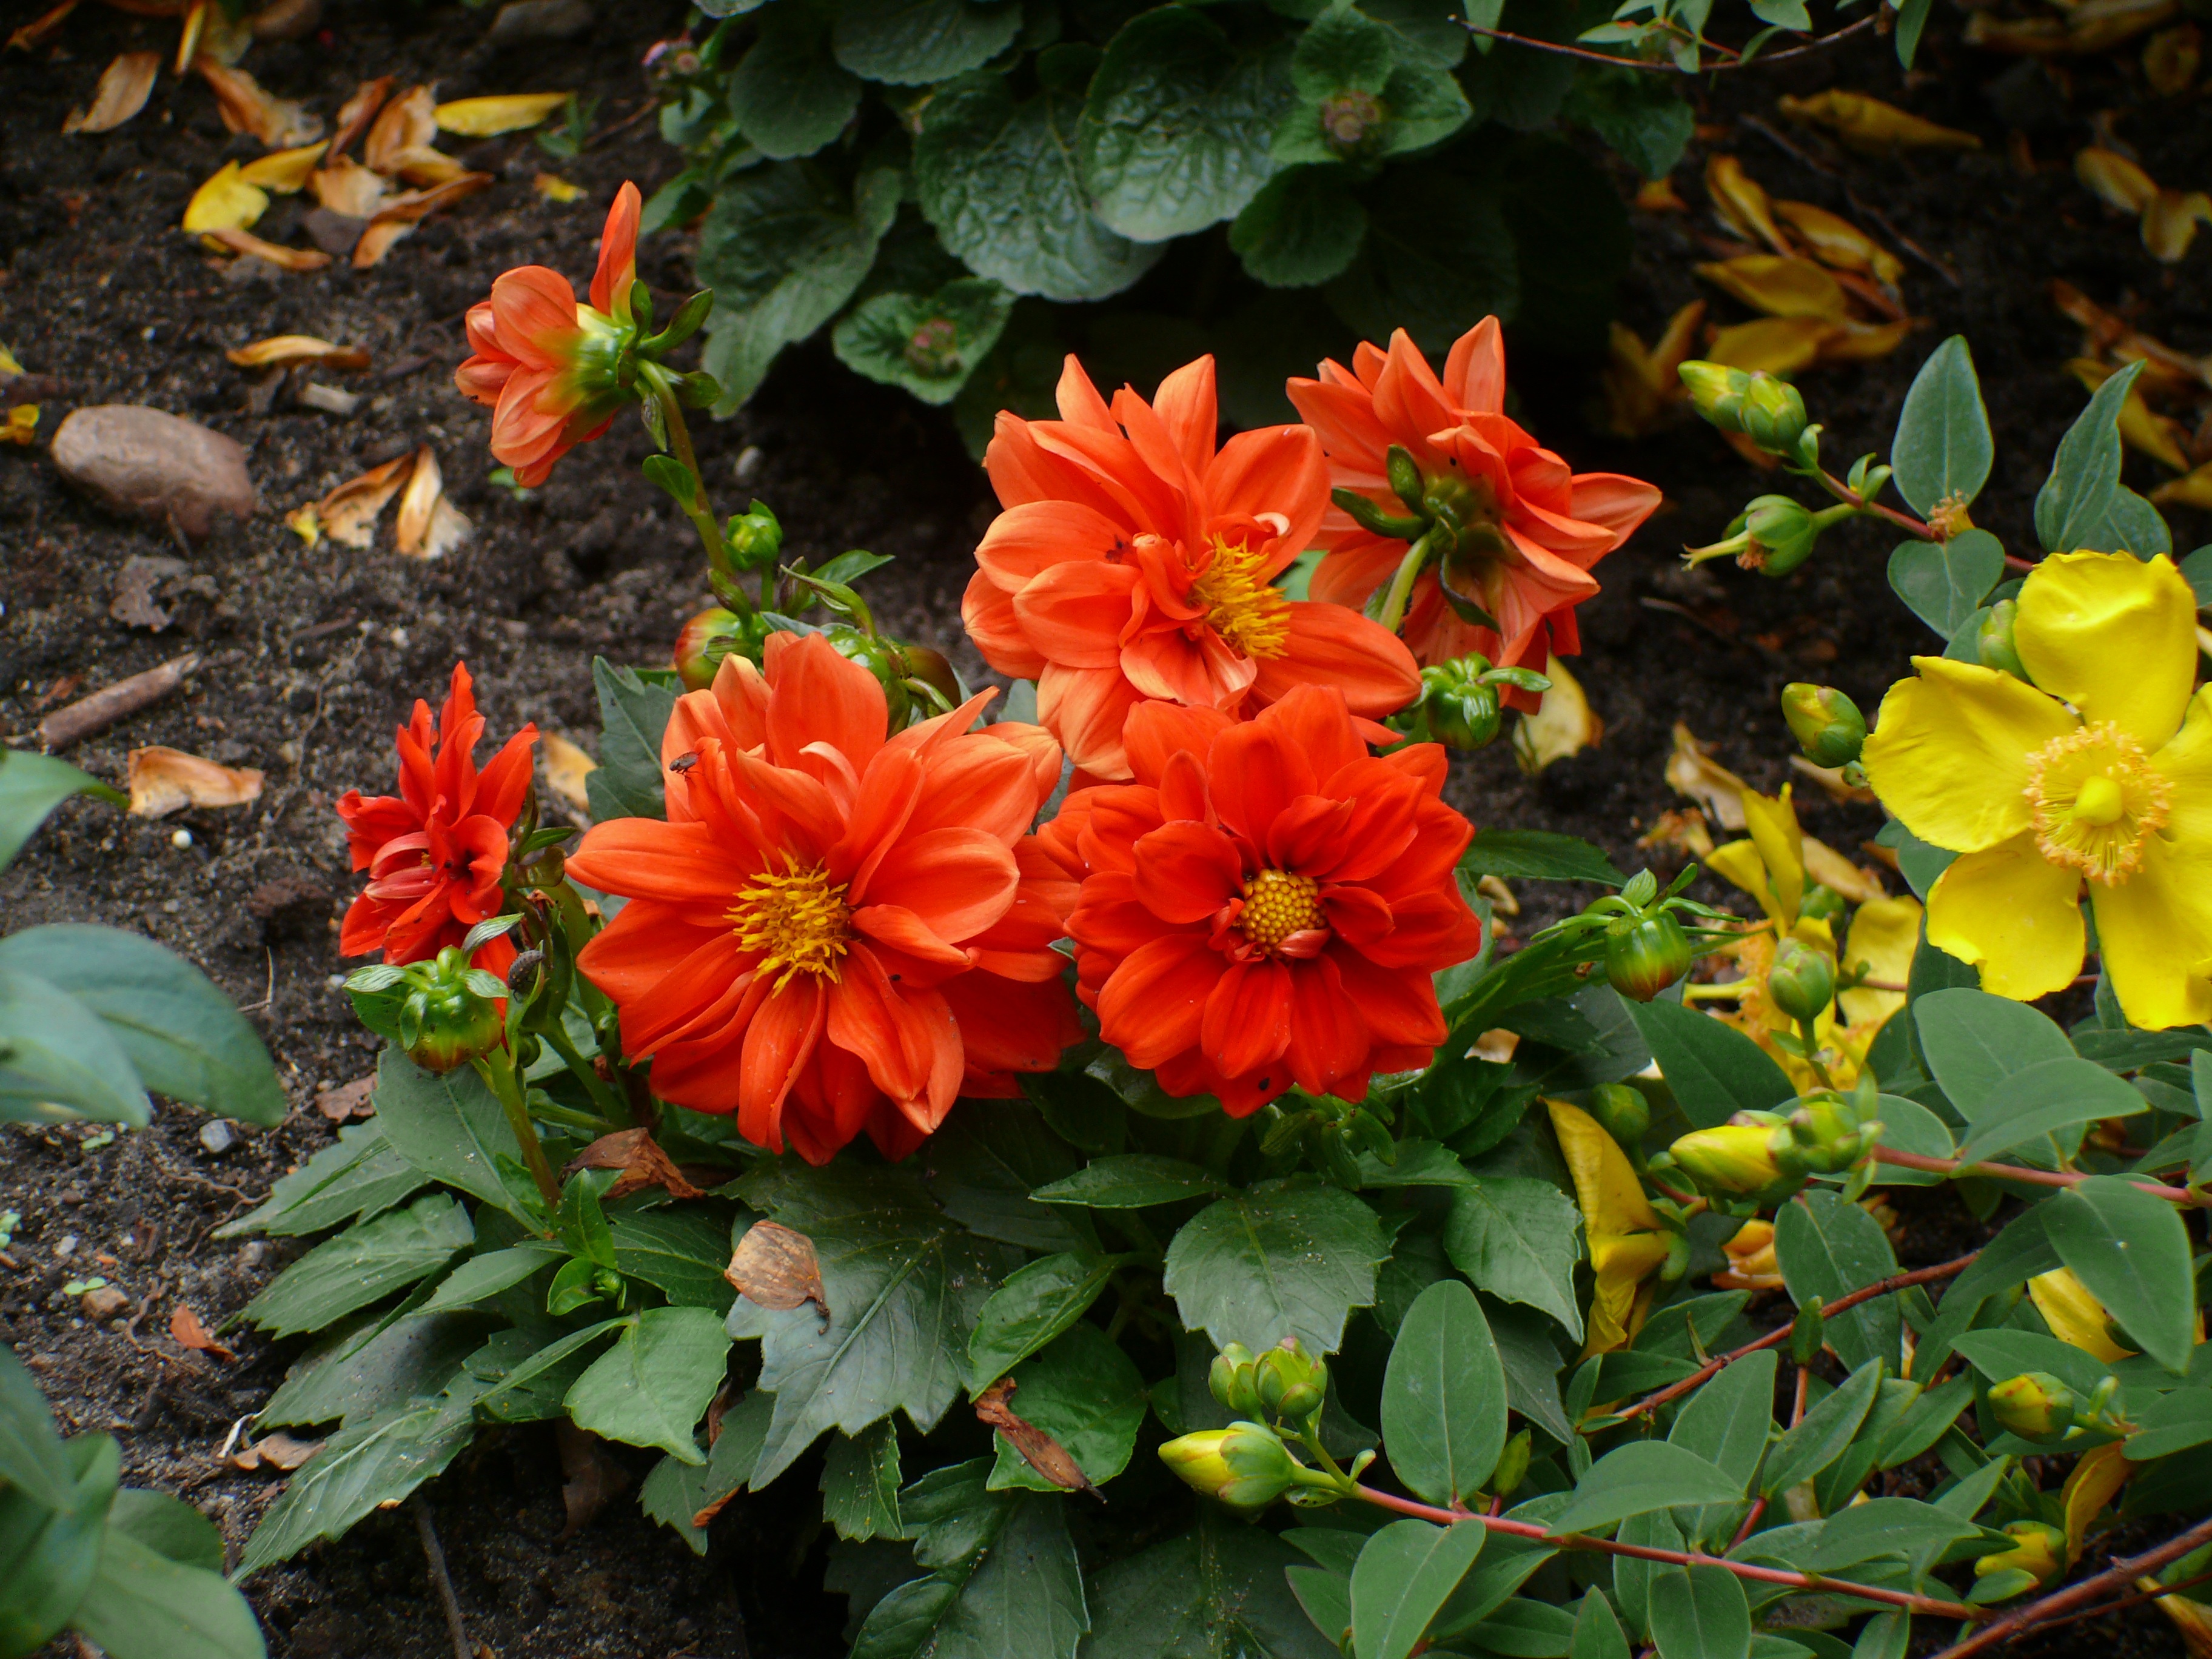
plant, flower, orange, botany, garden, flora, wildflower, flowers, shrub, flowering plant, annual plant, land plant, as lien